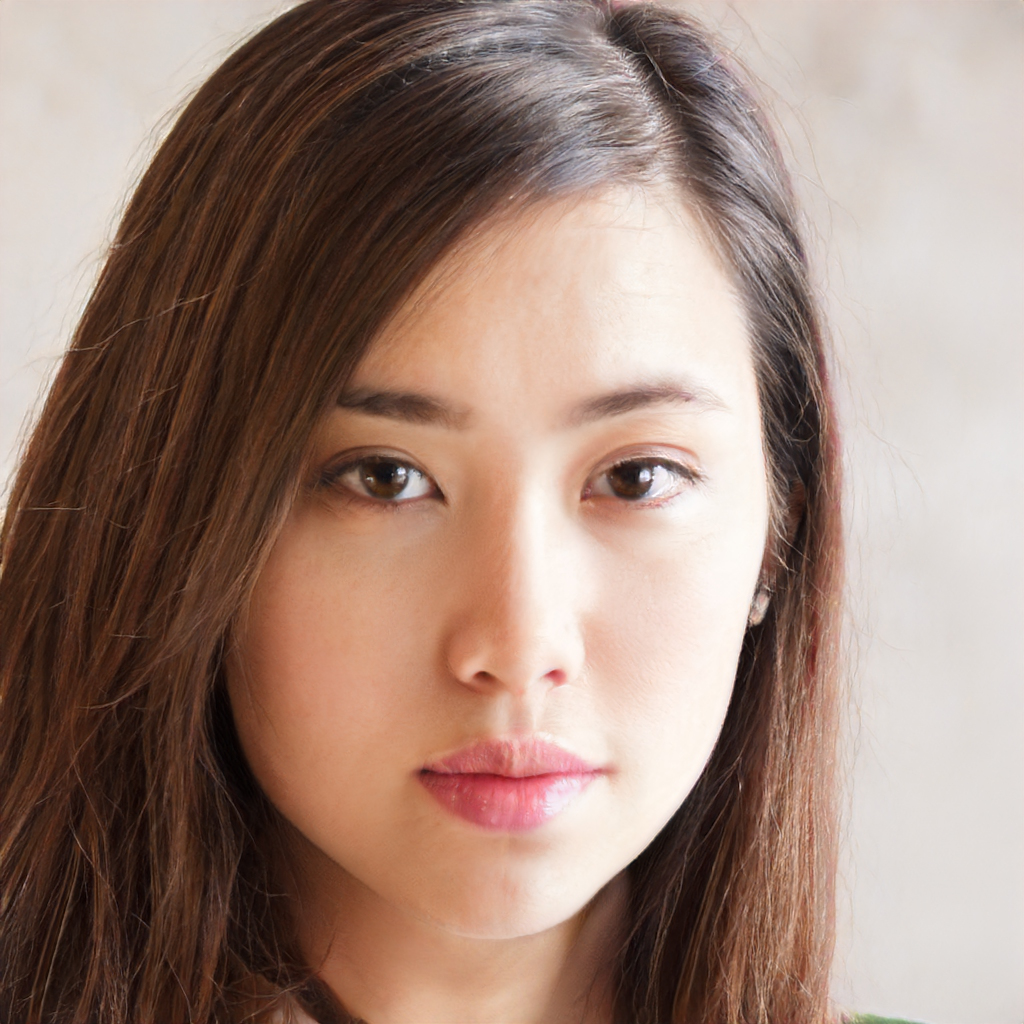
Gender: Female